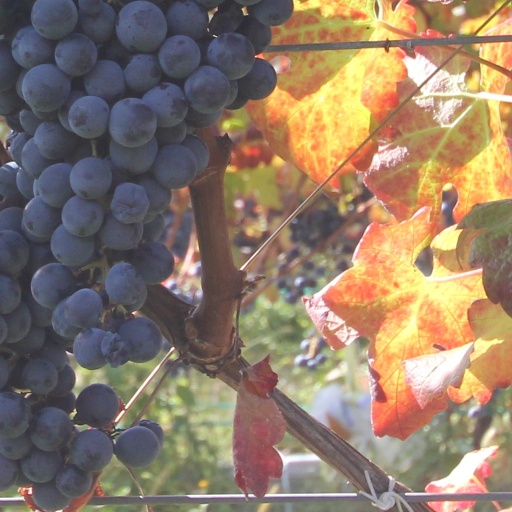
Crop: grape